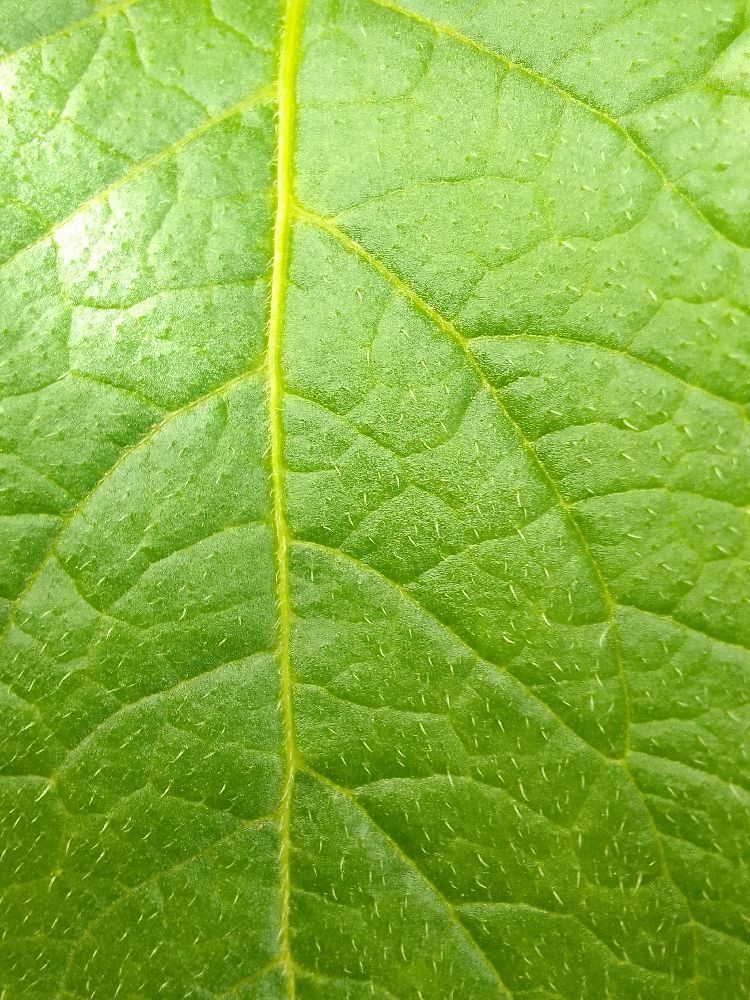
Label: Healthy